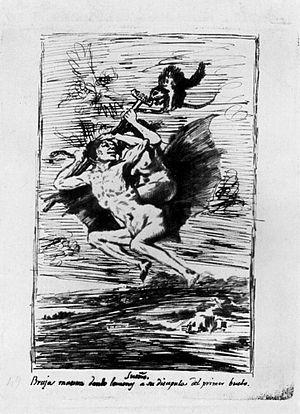
L'eau-forte Allá vá eso est une gravure de la série Los caprichos du peintre espagnol Francisco de Goya. Elle porte le numéro 66 dans la série des 80 gravures. Elle a été publiée en 1799.